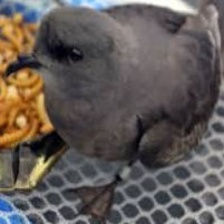
Species: ASHY STORM PETREL
Scientific name: OCEANODROMA HOMOCHROA